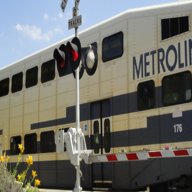
Vehicle type: Trains